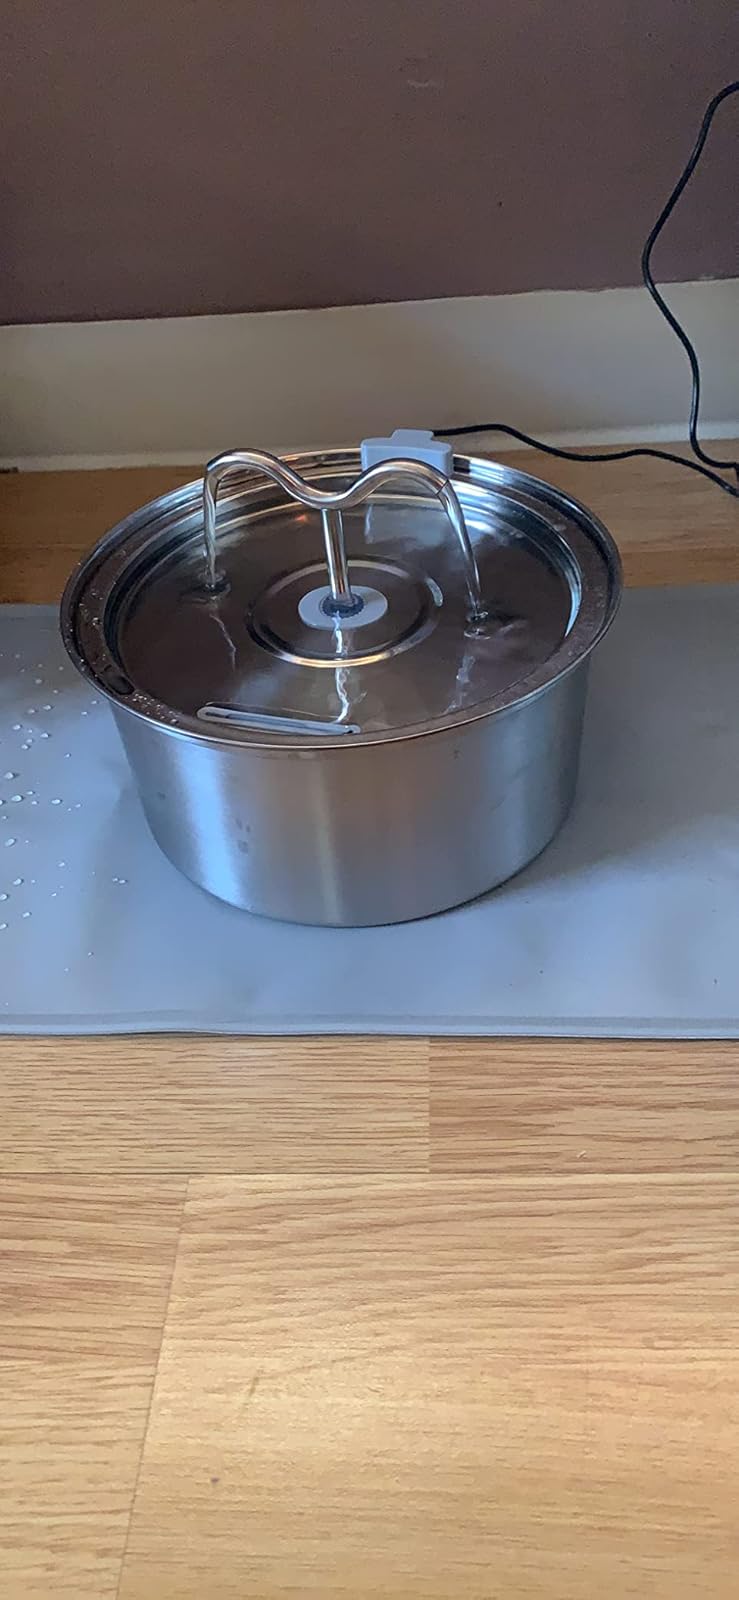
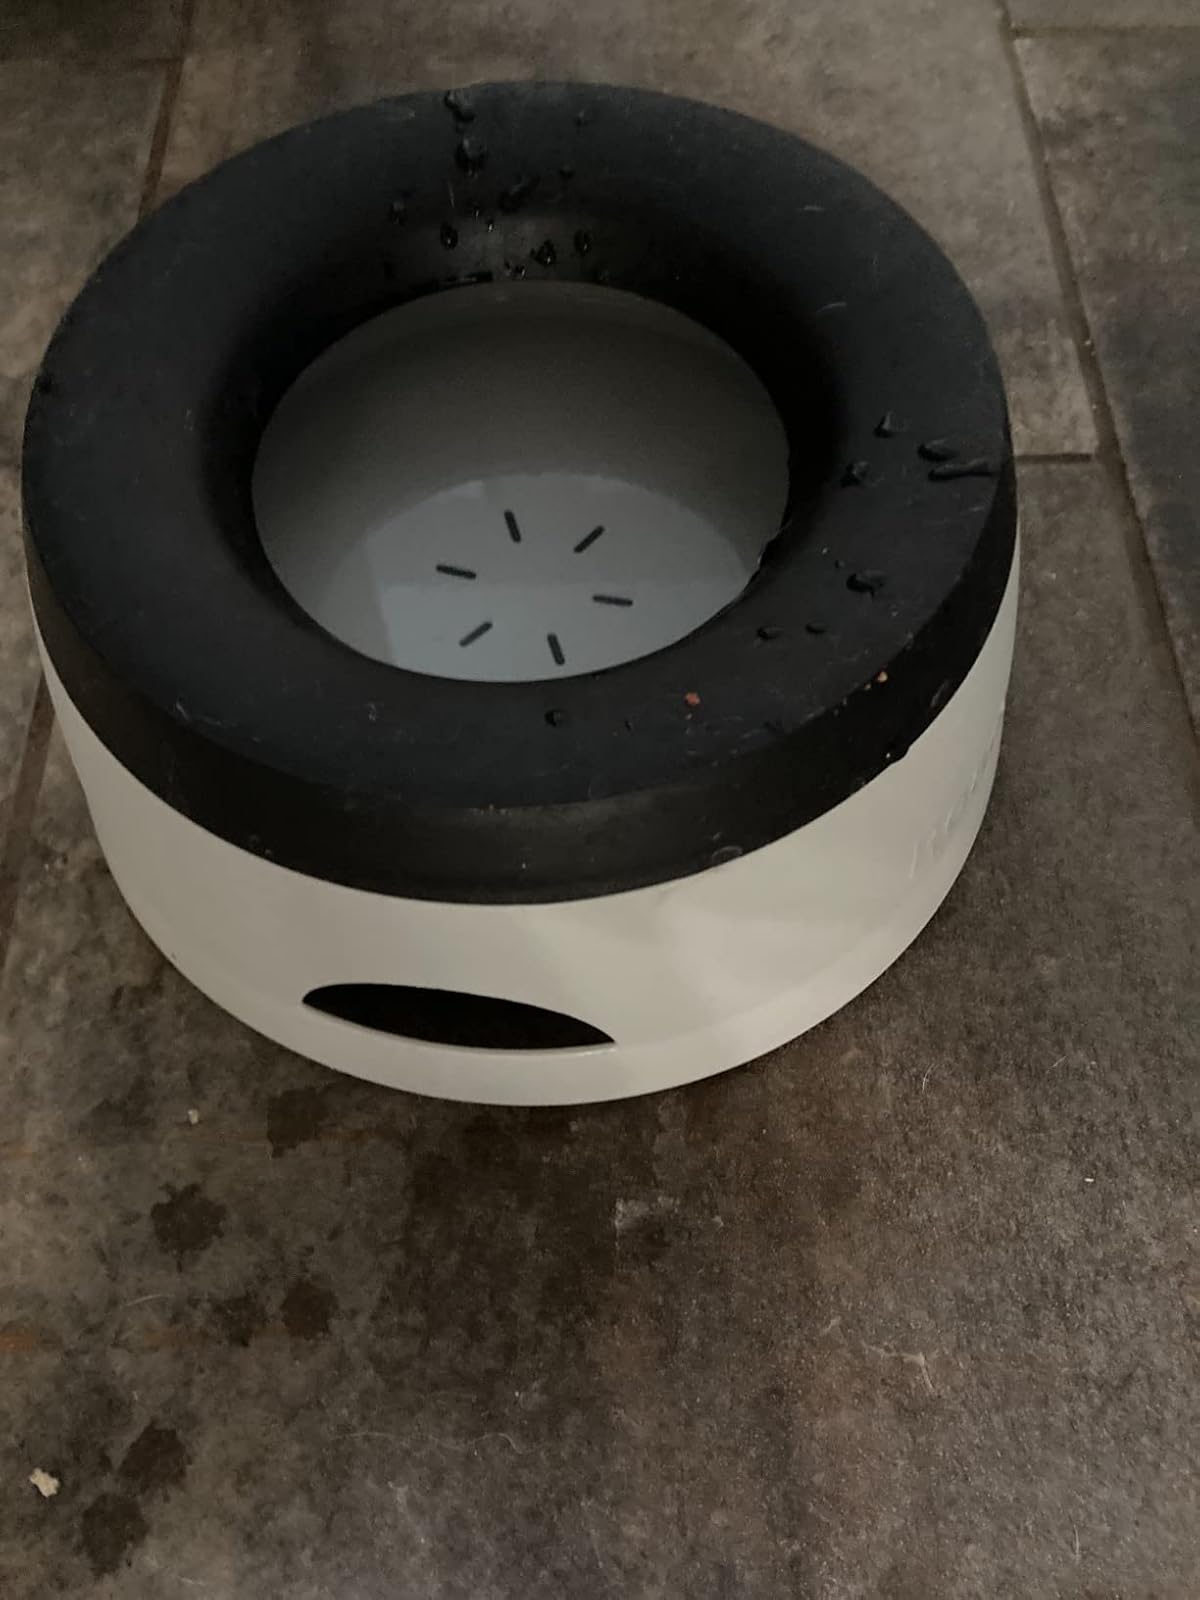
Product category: items_bowl
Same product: no